Wu Jianren

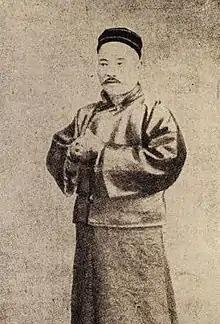
Wu Jianren at 42

Wu Jianren (T: , S: 吴趼人, P: "Wú Jiǎnrén", W: "Wu Chien-jen"; 1866–1910), also known as Wu Woyao (T: 吳沃堯, S: 吴沃尧, P: "Wú Wòyáo", W: "Wu Wo-yao") was a Chinese writer of the late Qing period. A native of Foshan, Guangdong province, he is known for several novels, namely "Bizarre Happenings Eyewitnessed over Two Decades", "A Strange Case of Nine Murders", and "The Sea of Regret". Wu Jianren is a representative figure of modern Chinese novel for his innovation and technique. He was writing modern fiction at least a decade before Lu Xun, and was ahead of his time in his use of narrators and a centralized character. From 1902 to 1910, Wu Jianren wrote the most articles in the group of writers who responded to Liang Qichao's "revolution of Chinese novel".